History of Protestantism

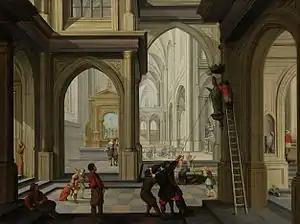
Iconoclasm: The organised destruction of Catholic images, or "Beeldenstorm", swept through Dutch churches in 1566.

The success of the Counter-Reformation on the Continent and the growth of a Puritan party dedicated to further Protestant reform polarized the Elizabethan Age, although it was not until the 1640s that England underwent religious strife comparable to that which its neighbours had suffered some generations before.